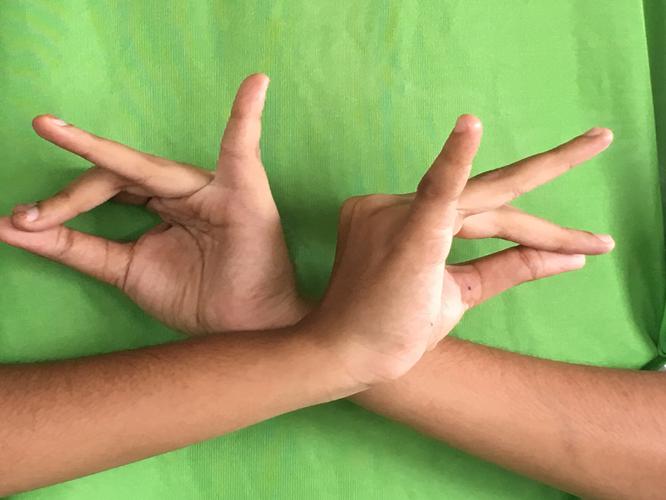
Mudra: Katakavardhana
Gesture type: double_hand